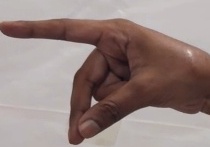
ASL sign: P